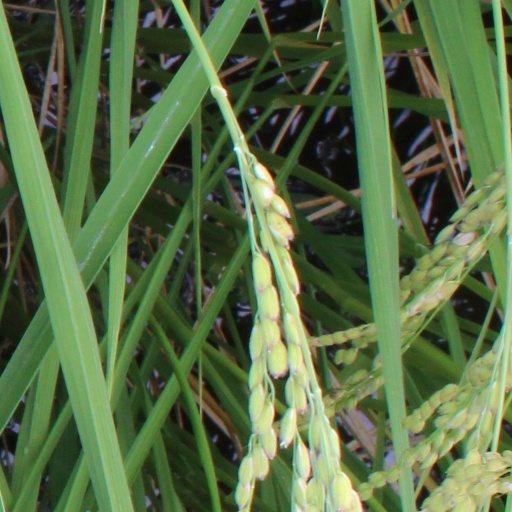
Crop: rice